Nightwing (film)

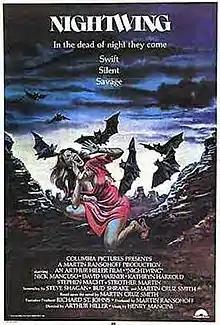
Theatrical release poster

Nightwing is a 1979 American horror film directed by the Canadian filmmaker Arthur Hiller. The screenplay was written by Martin Cruz Smith, Steve Shagan and Bud Shrake, based on the 1977 novel of the same title by Smith. The movie's tagline is "Day belongs to man, but night is theirs!" It was one of many imitators of the 1975 film "Jaws". Such movies about animals gone wild were popular in the late 1970s and early 1980s. These included "Grizzly" (1976), "Orca" (1977), "Tentacles" (1977), "The Pack" (1977), "Piranha" (1978), "Alligator" (1980) and "Great White" (1980).